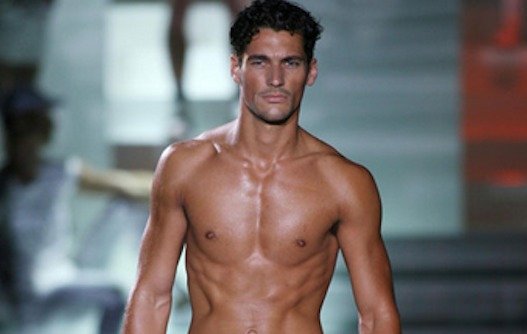
Gender: men